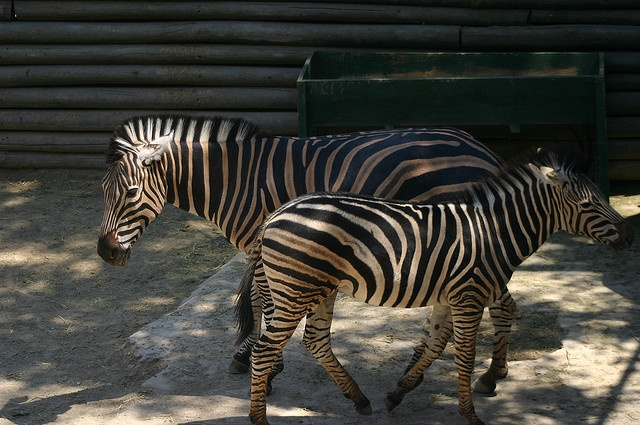
Two zebra walking past each other next to a green container.
A young zebra walks beside a larger adult.
Two zebras inside a fence walk in opposite directions.
Two young zebras pace in their zoo enclosure
Two zebras inside a log fence with a green feeder.